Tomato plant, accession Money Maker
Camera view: horizontal (90 deg, fisheye); turntable rotation: 240 degrees
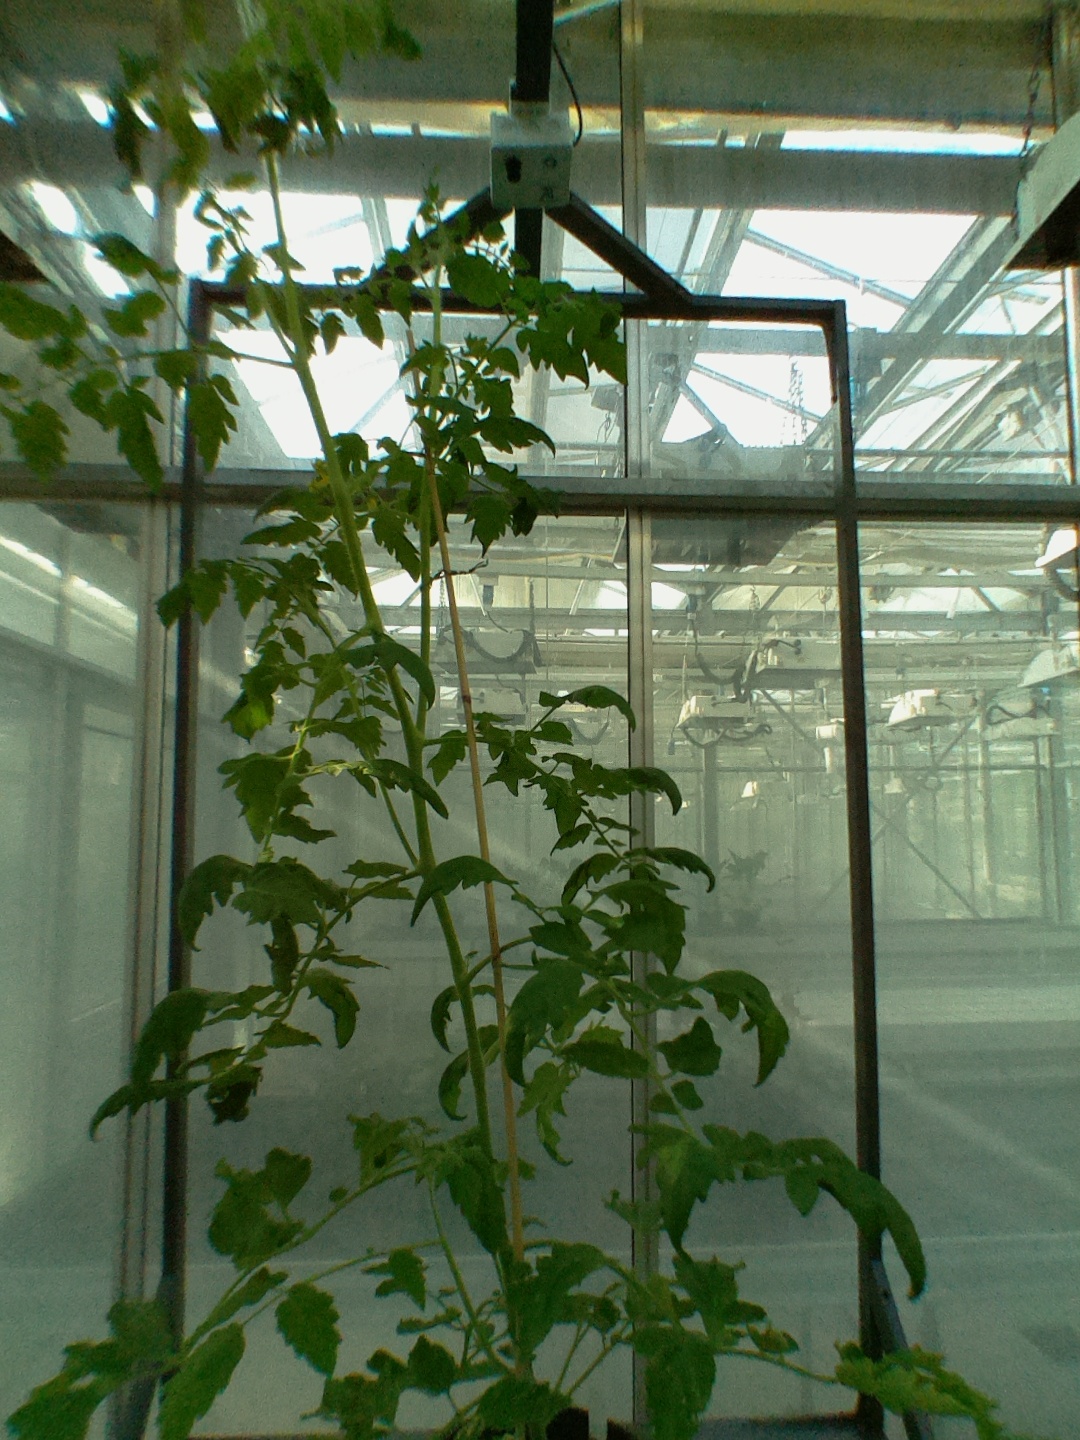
BBCH growth stage 67: Full flowering, 70%-80% of flowers open, more petals falling